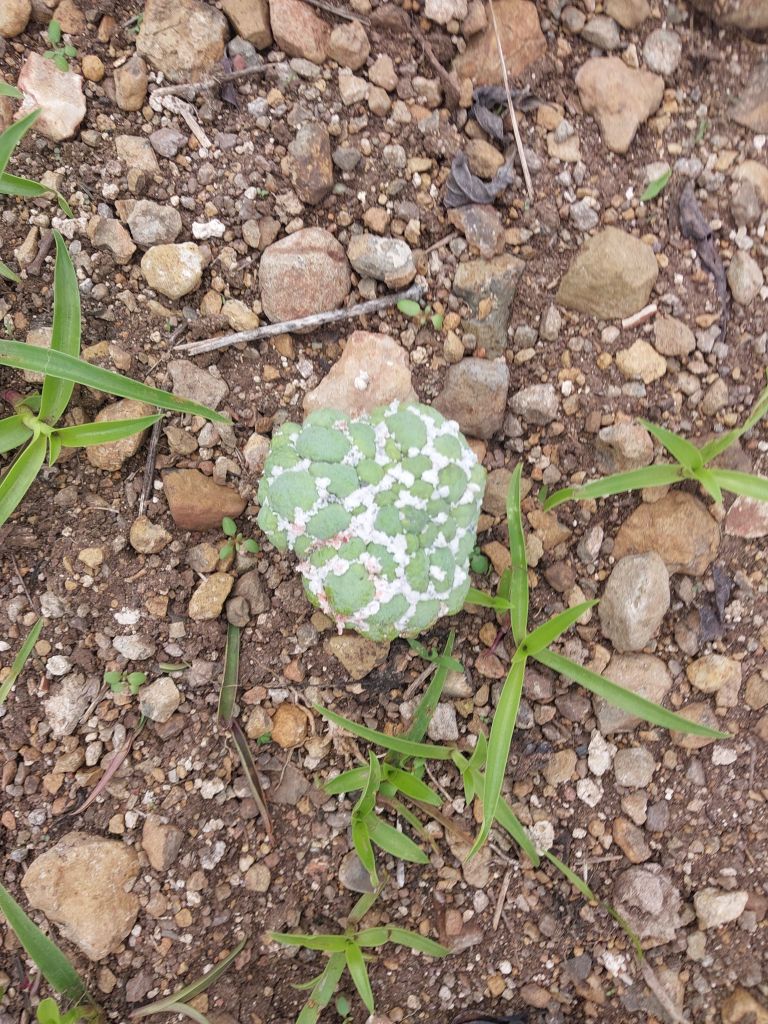
Disease label: Mealy Bug